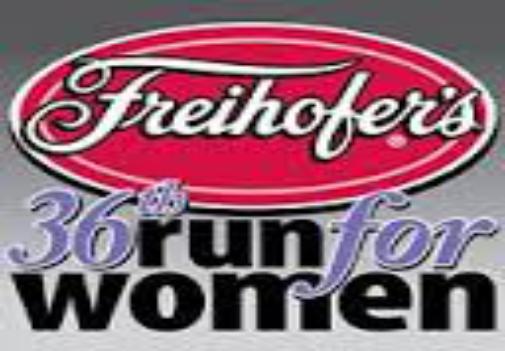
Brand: Freihofers
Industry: Food